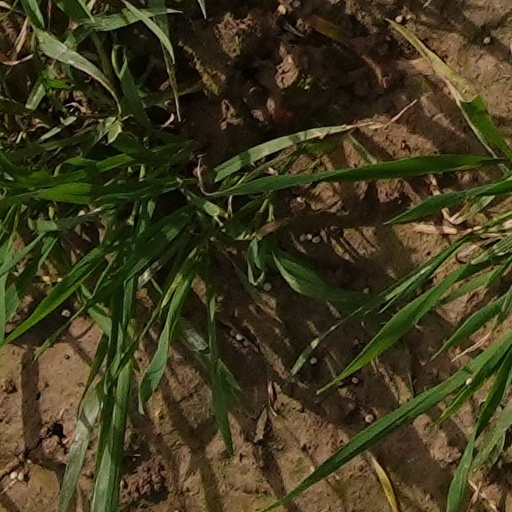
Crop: wheat